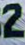
Number: 2